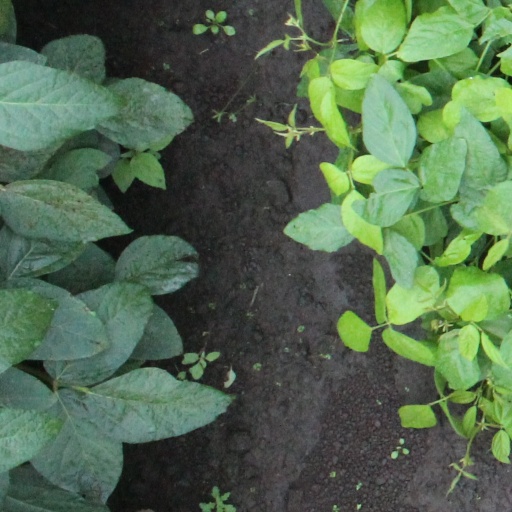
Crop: soybean